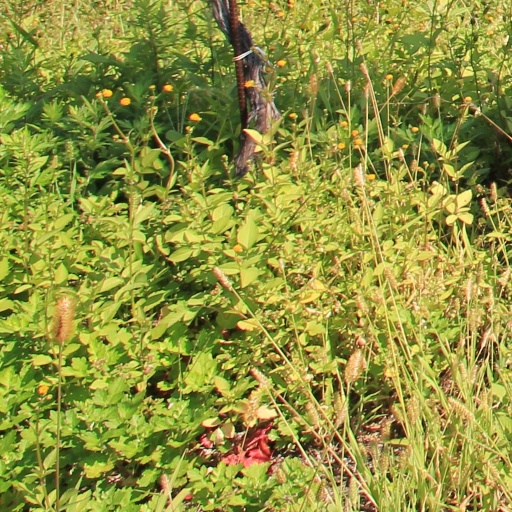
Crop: grape